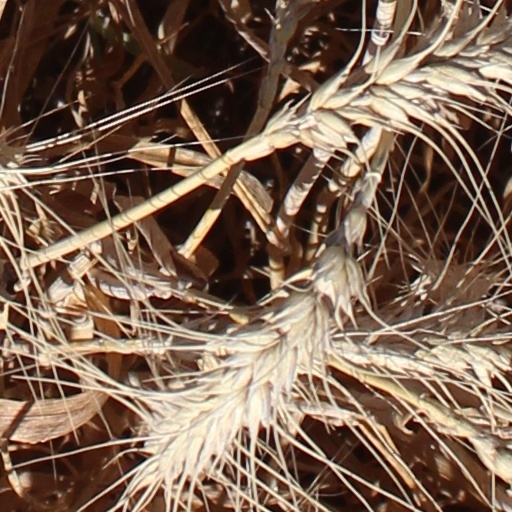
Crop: wheat